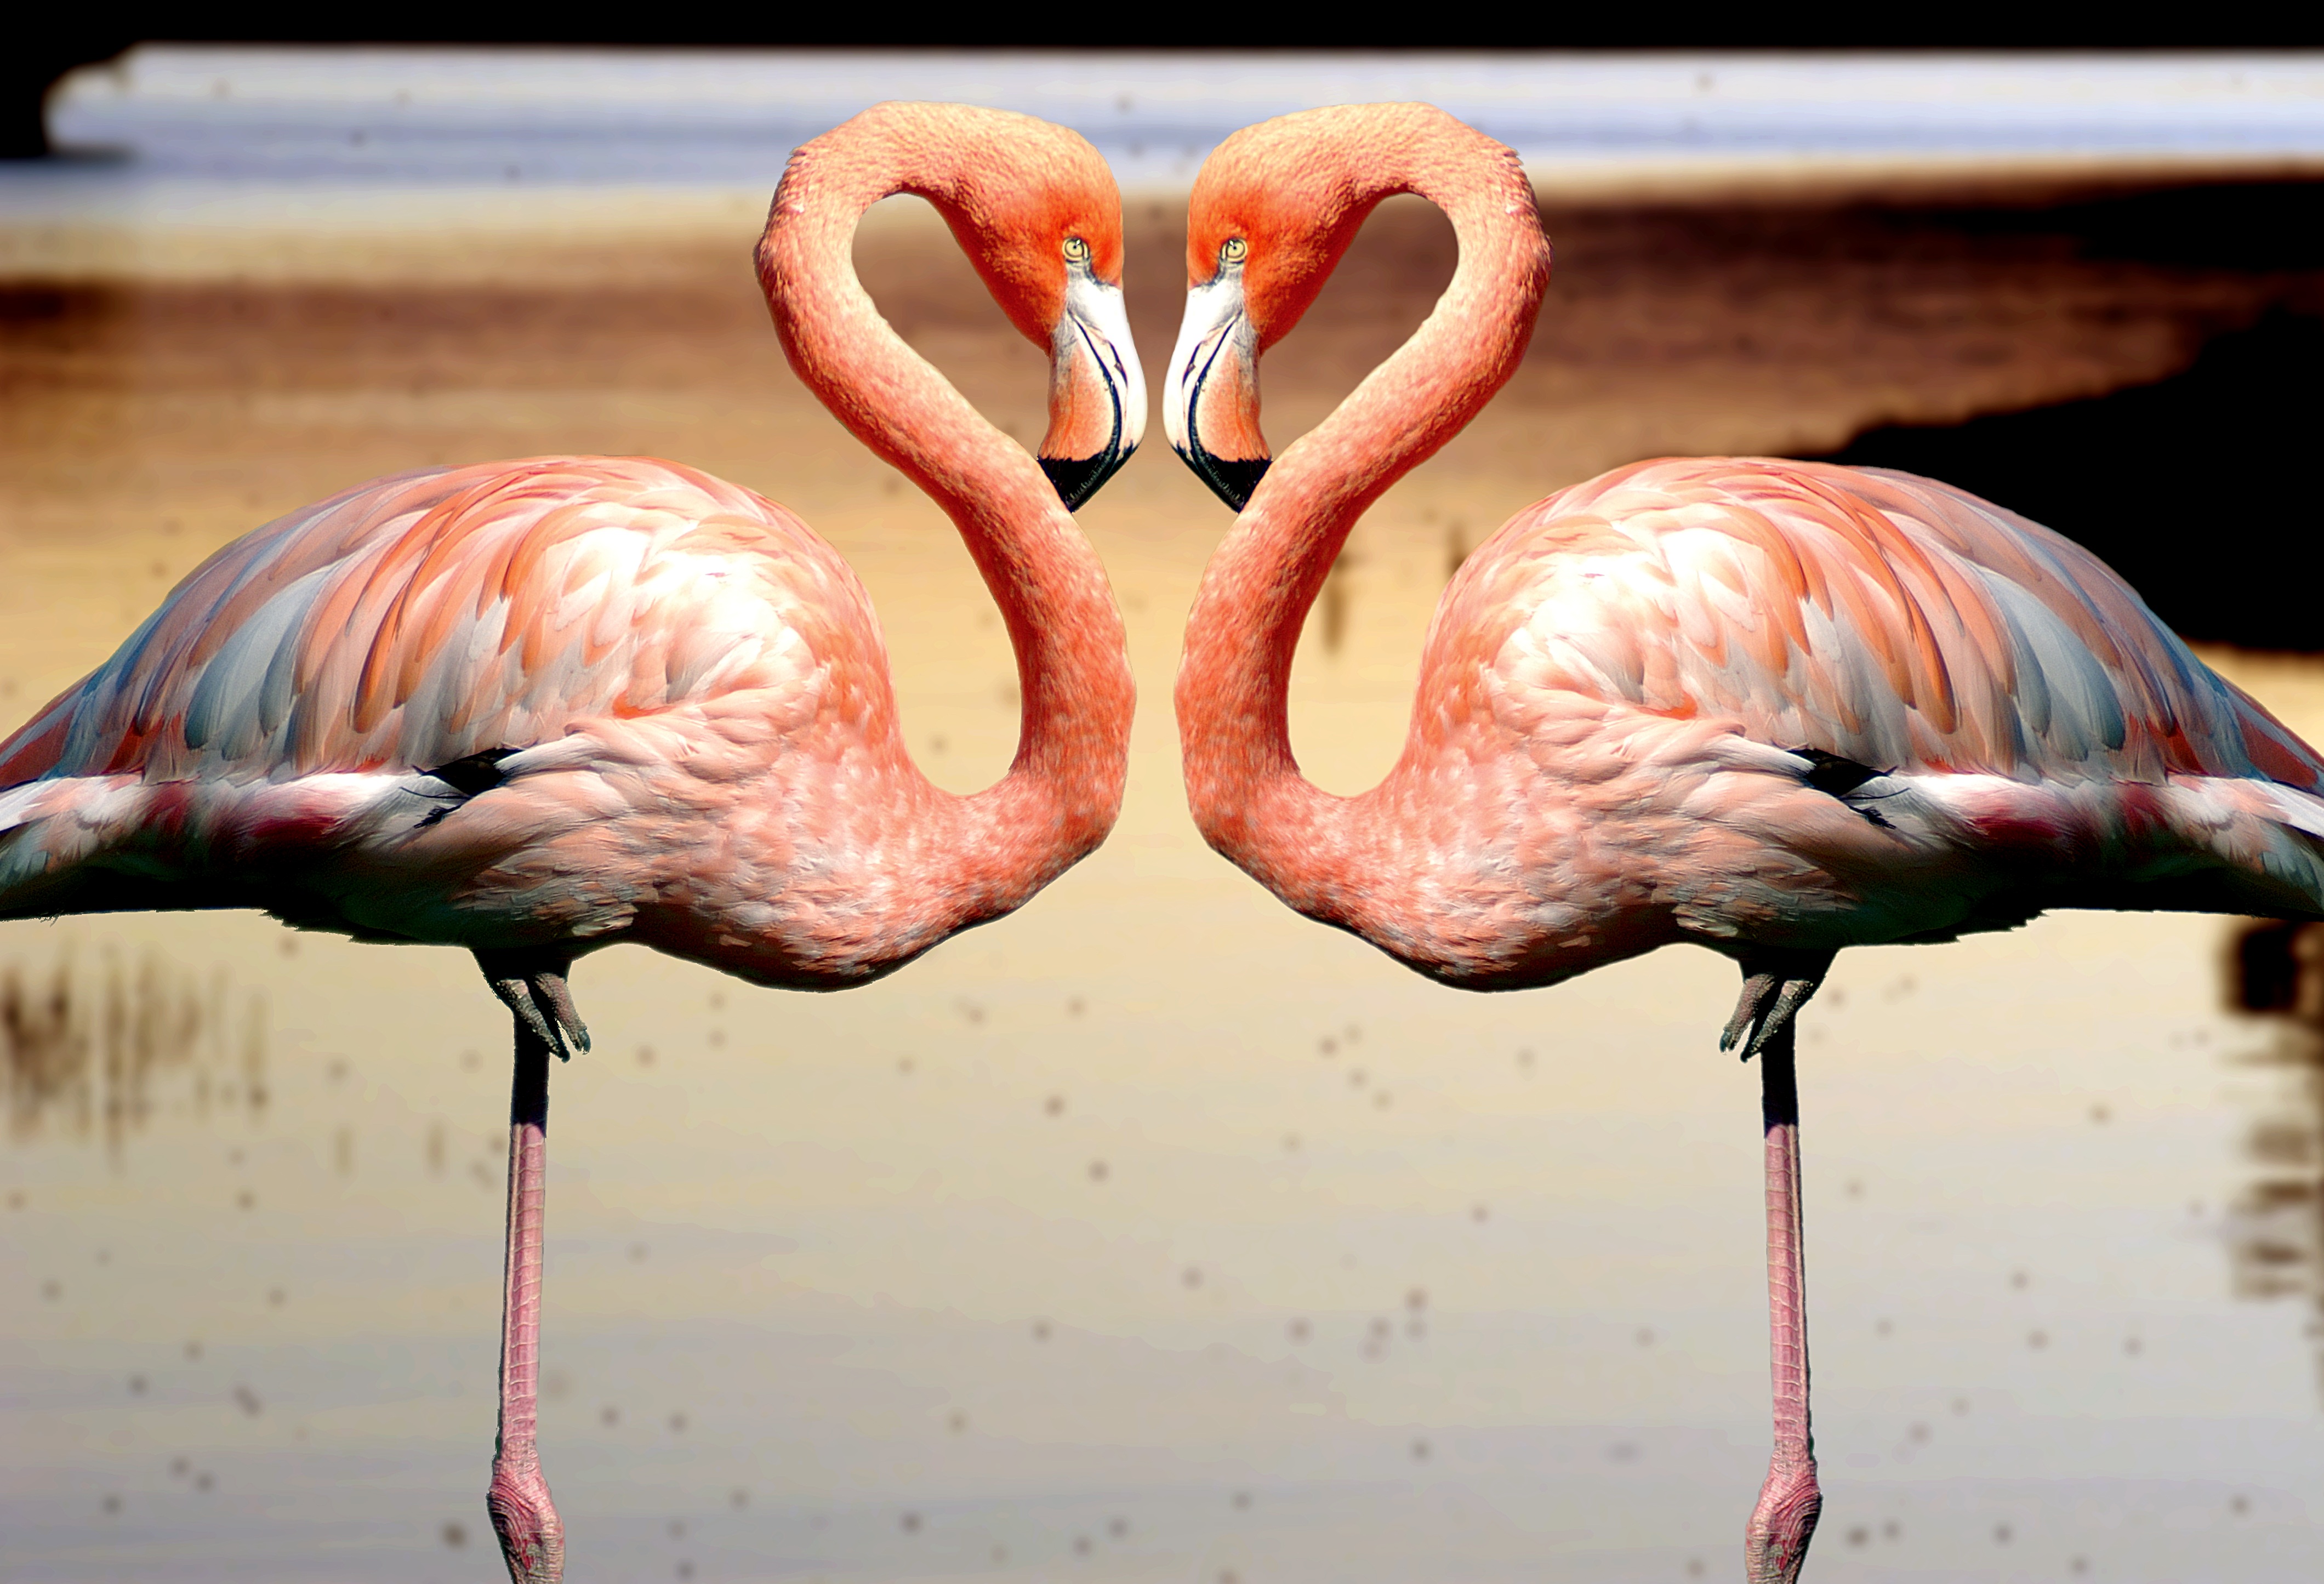
landscape, nature, bird, animal, wildlife, beak, fauna, birds, flamingo, feathers, flemish, vertebrate, waterfowl, water bird, salinas, natural park